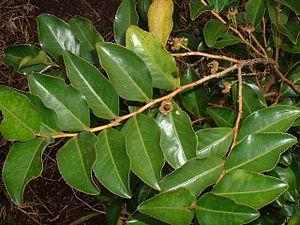
Aphloia theiformis, Change écorce, La Réunion
La famille des Aphloiaceae est une petite famille créée pour l'espèce Aphloia theiformis, un arbuste à feuilles persistantes originaire d'Afrique de l'Est, de Madagascar, des Mascareignes et des Seychelles.
L’Aphloia theiformis ou Change-écorce est un arbuste ou un arbre commun des forêts des Mascareignes, de Madagascar et d’Afrique de l’est, la seule espèce de la famille des Aphloiaceae.